Emma of Waldeck and Pyrmont

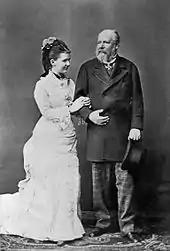
Wilhelm III and Queen Emma

Princess Emma married the much older King William III at Arolsen Castle on 7 January 1879, two years after the death of his first wife, Sophie of Württemberg. The king, born in 1817, was no less than forty-one years older than Emma; indeed, all three of his children from his first marriage were older than her. Two of his three sons were still alive at the time of Emma's wedding, and the match was not motivated by the need to produce an heir. The marriage was suggested during William's visit to Pyrmont in 1878. Emma was one of several daughters of a minor German prince, with very moderate marriage prospects, and her parents were enthused by the idea that their daughter would become a queen on her wedding day. Emma, raised in a loving and conservative family, acceded to the wishes of her beloved parents without demur. Immediately after the engagement, she began receiving lessons in the Dutch language.